Subaru EN engine

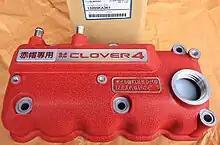
Some versions of the EN07 engine intended for commercial use received upgraded internals and a crimson rocker cover such as this, for an EN07Y.

The EN05 had its stroke lengthened to reach the new 660 cc limit set for kei cars by the Japanese government for March 1990, making it a decidedly long-stroked unit.